B-Fighter Kabuto

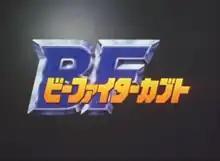

is a Japanese television series in the Metal Hero Series franchise. It is the sequel to "Juukou B-Fighter", taking place five years after the preceding B-Fighter series. Kabuto aired from 1996 to 1997. The action footage, suits, and props were used for the "Beetleborgs Metallix" series.